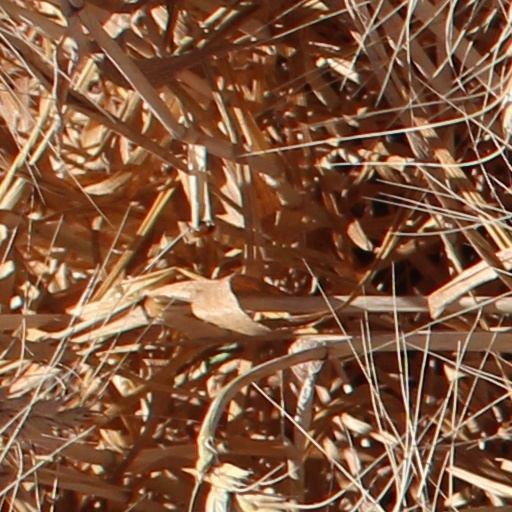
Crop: wheat